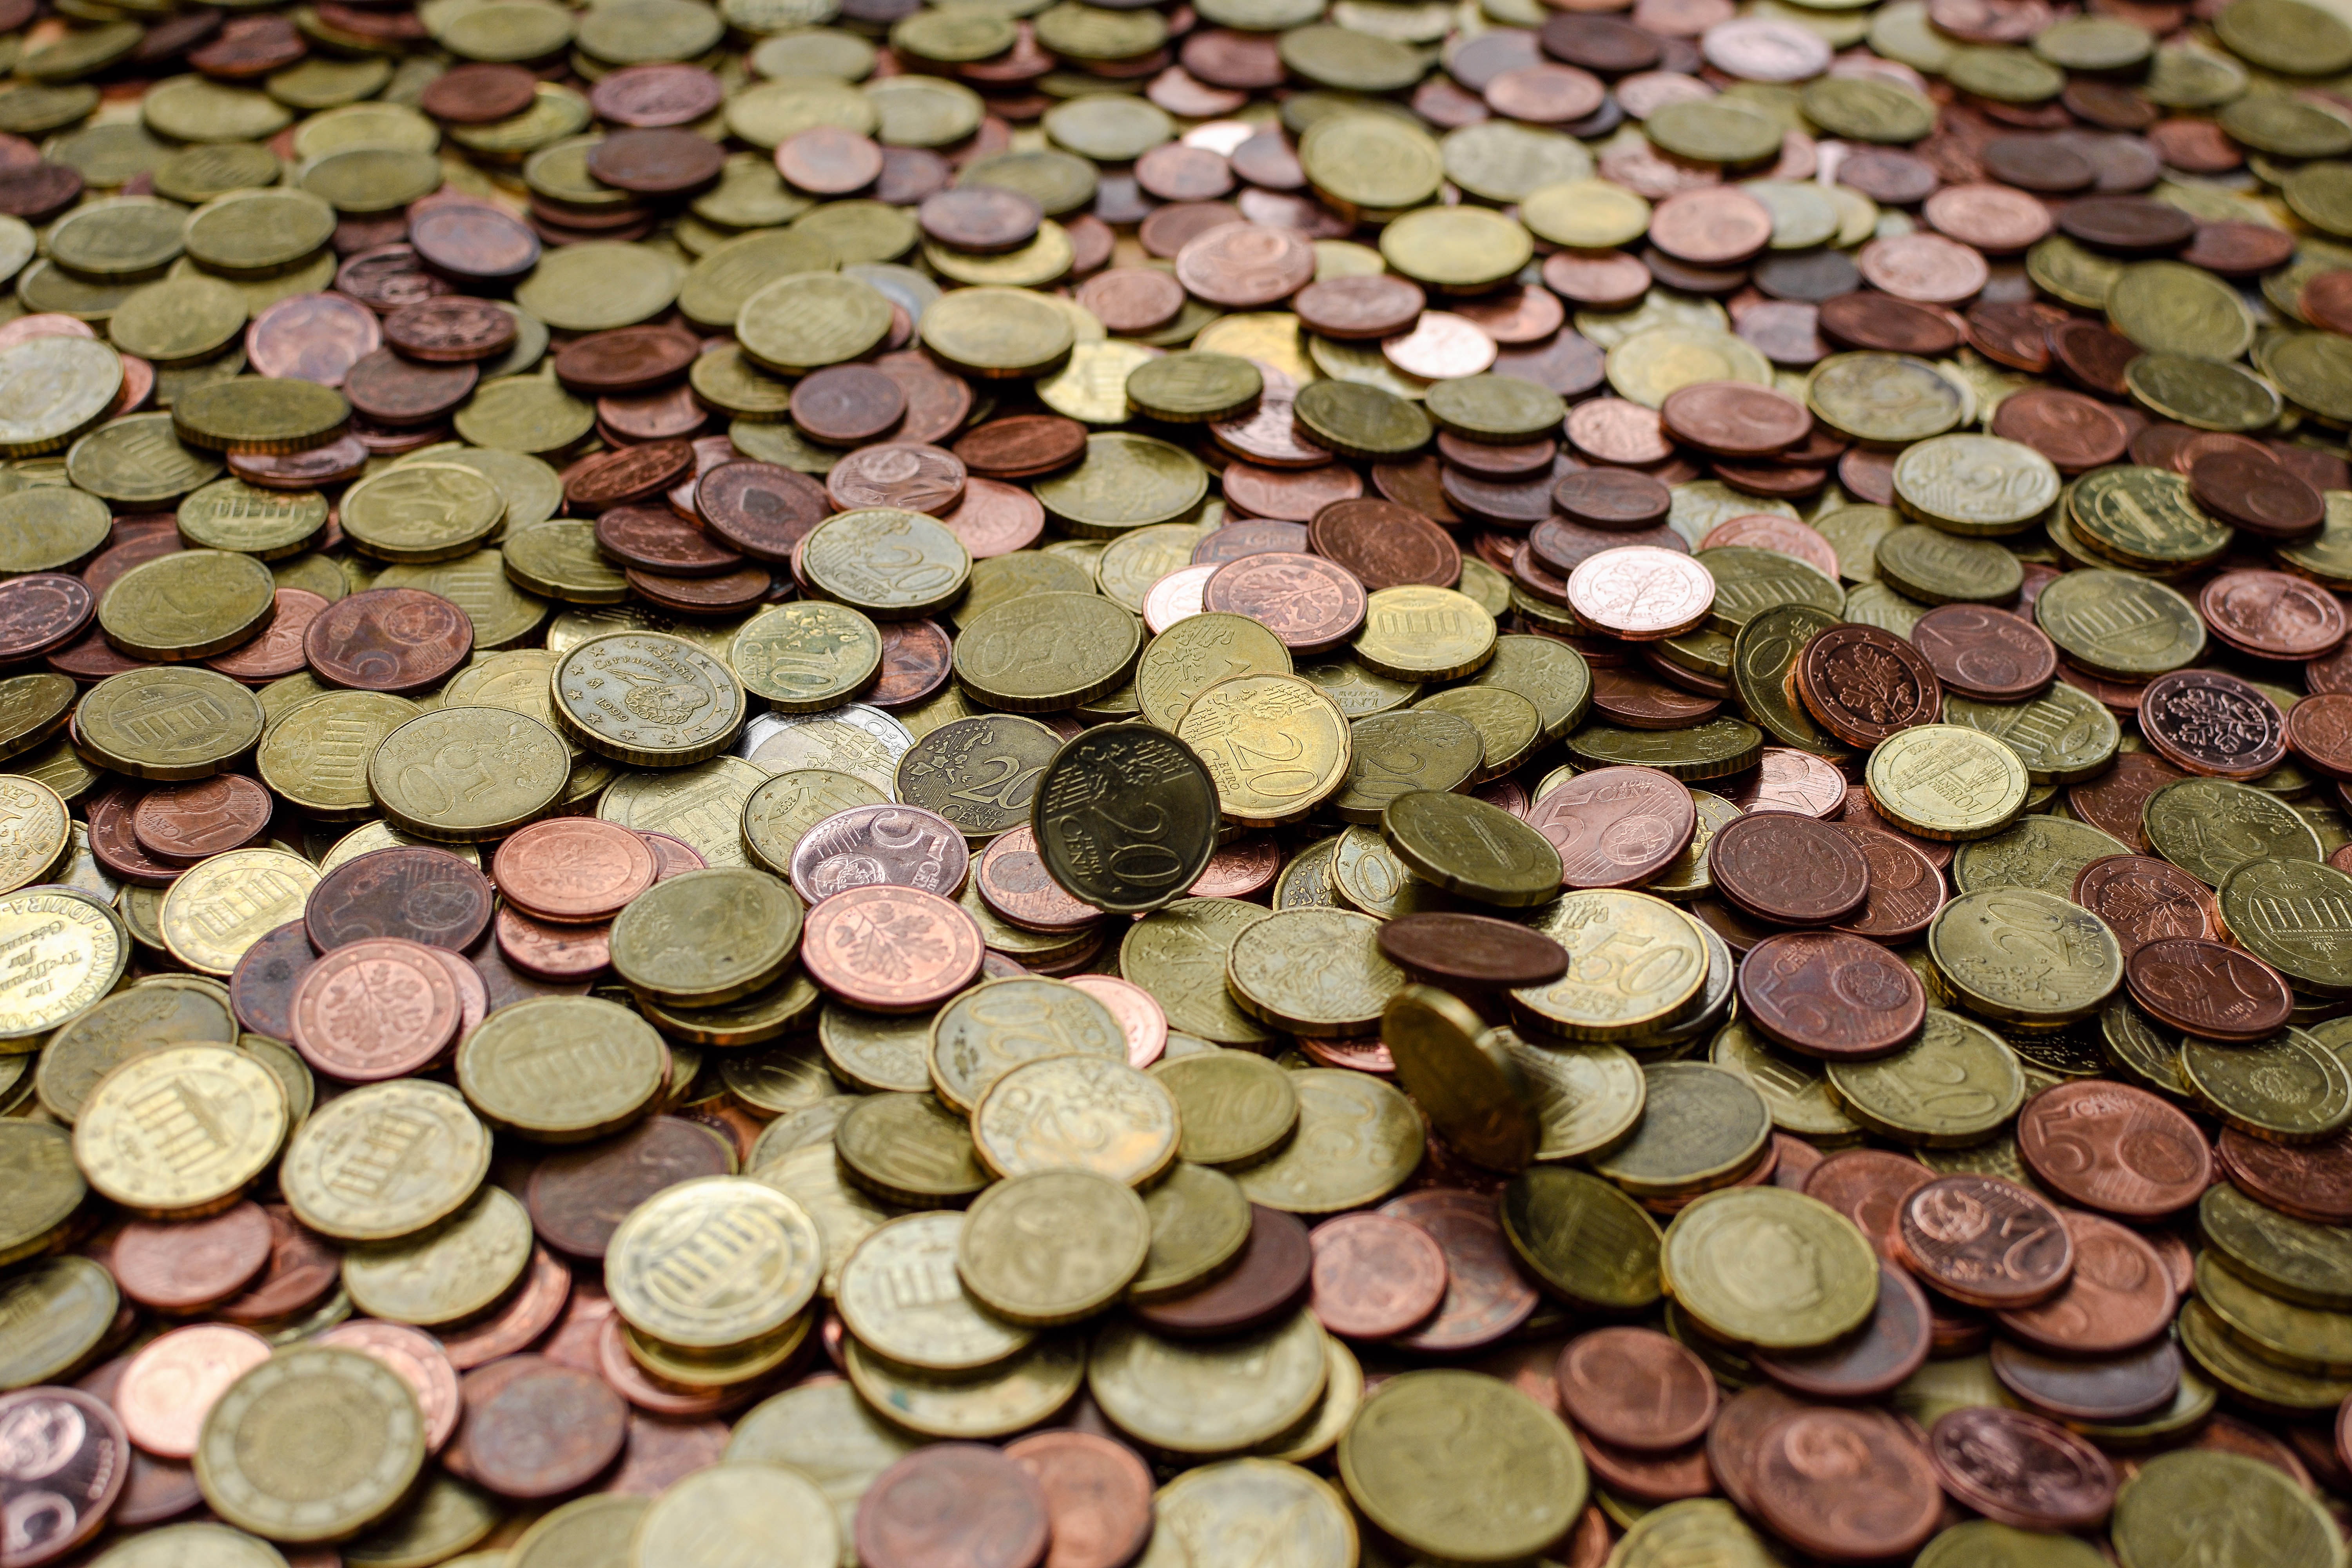
wood, texture, pile, collection, metal, money, soil, business, stack, circle, cash, bank, currency, euro, coin, change, shiny, economy, savings, coins, cent, finance, loose change, investment, monetary